Redrow plc

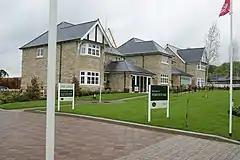
A Redrow development in Horsforth, West Yorkshire

During 2010, Redrow launched its Heritage Collection followed by the Regent Collection and more modern Abode Collection. One year later, the company sold off its Scottish activities to Springfield Properties in exchange for £49 million.